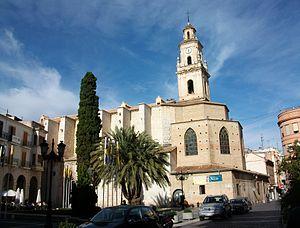
La Route des classiques valenciens, est un itinéraire culturel à travers les terres des grands écrivains classiques de la littérature valencienne du Siècle d'or valencien: Ausiàs March, Joanot Martorell et Joan Roís de Corella, les trois associés à la Cour du duc Alphonse d'Aragon et de Foix, appelée « le Vieux ».
Le Collégiale Sainte-Marie de Gandie constitue un exemple de l’architecture gothique valencienne des XIVᵉ et XVᵉ siècles.